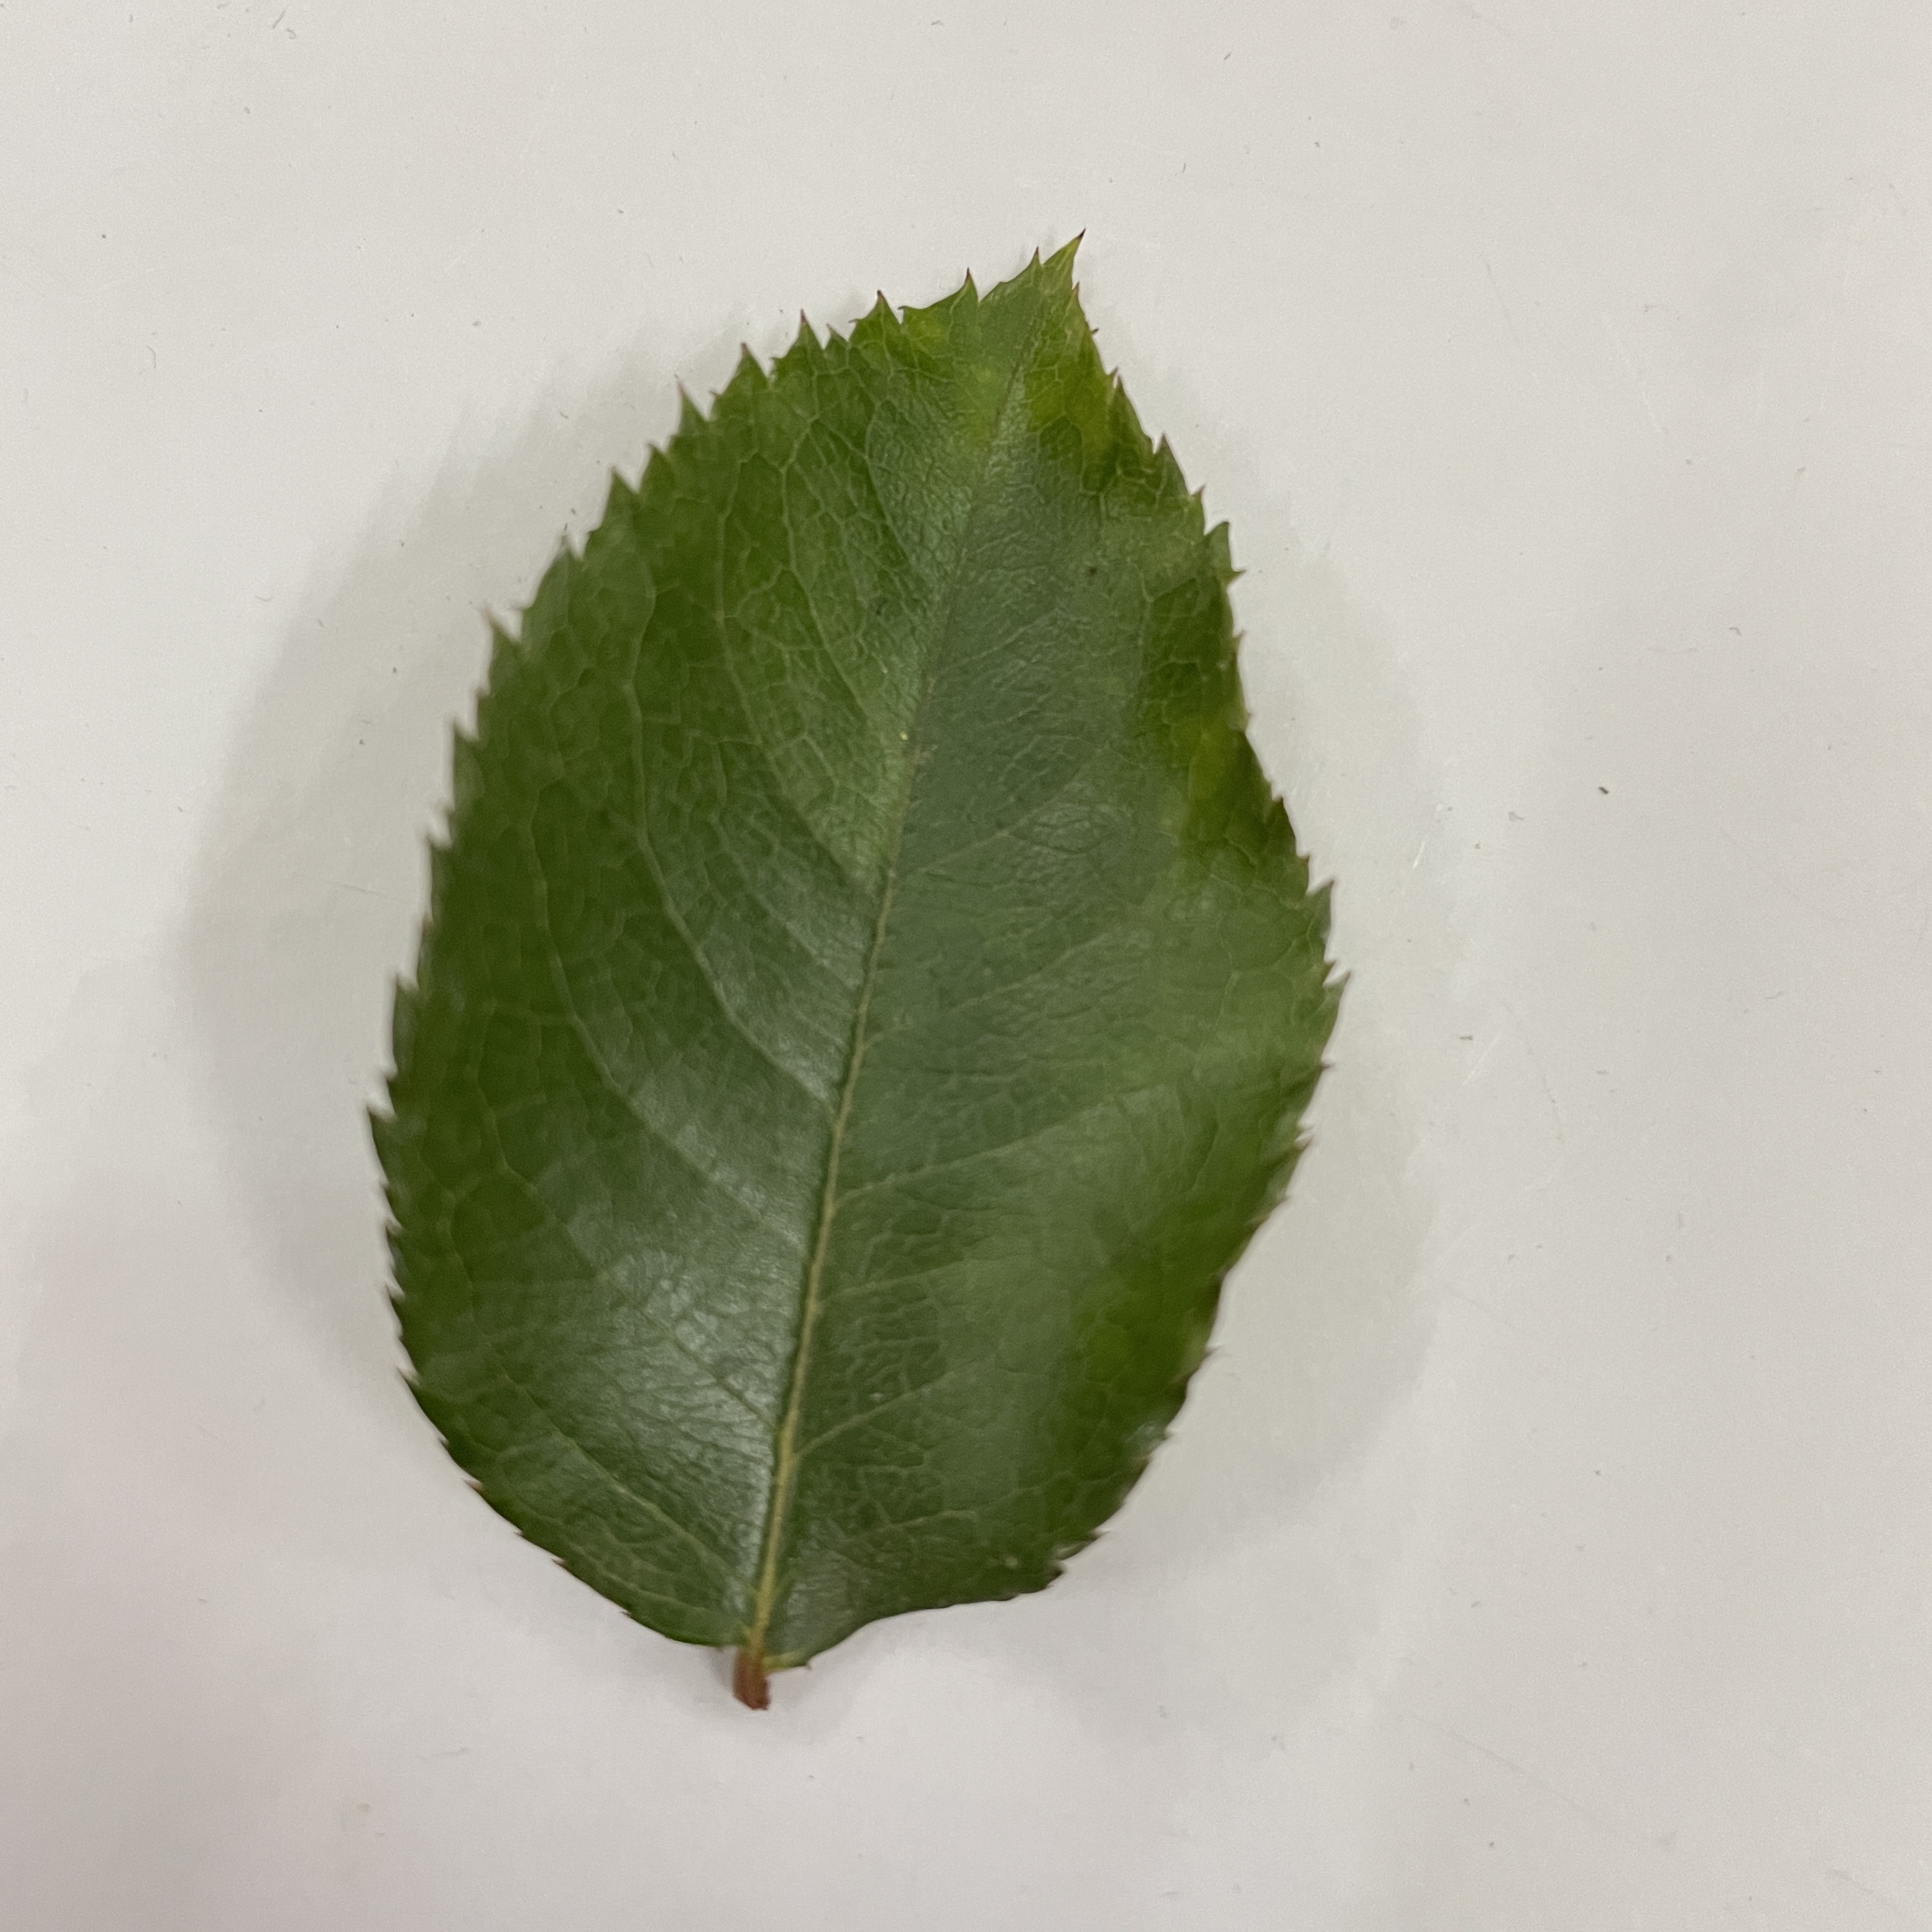
Label: Healthy Leaf